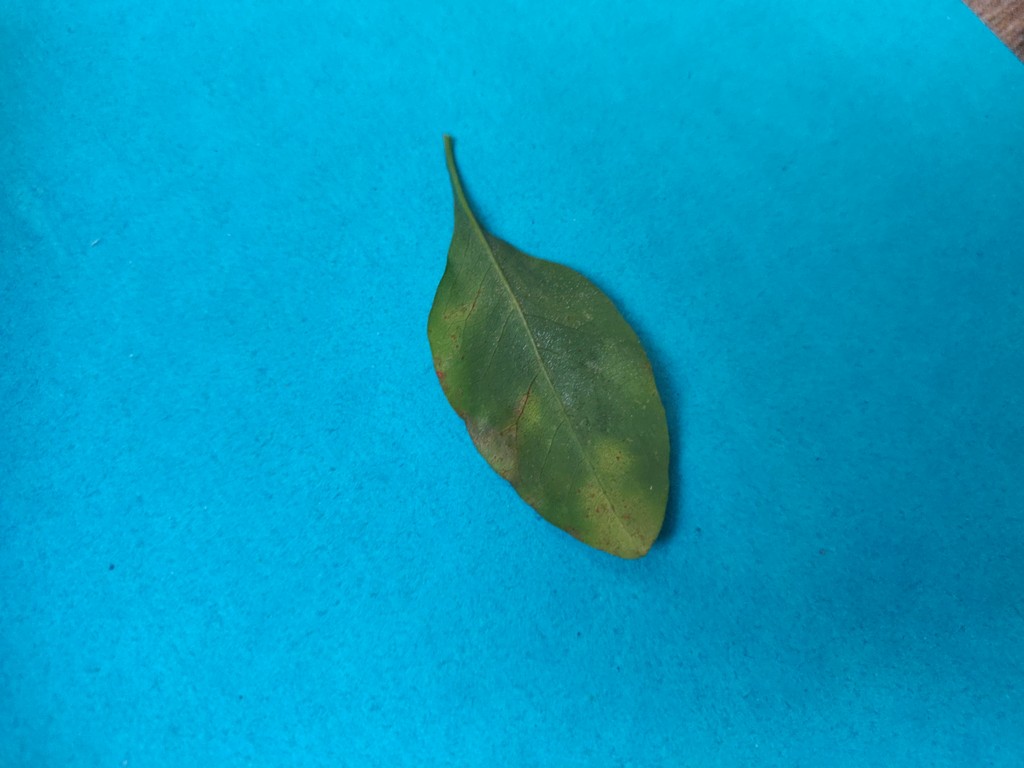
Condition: Unhealthy
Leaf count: single
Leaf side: back